Lazarus (Travie McCoy album)

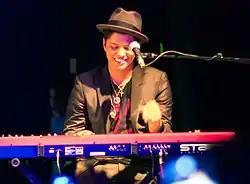
Bruno Mars wrote the lyrics to "Billionaire" while producing an album for the Sugababes in London.

McCoy drew from various lyrical inspirations on the album. The subject matter often deals with topics such as partying, personal insecurities, and overcoming grief. McCoy explained that the opening song "Dr. Feel Good" is about "escapism through music" and that it expresses how he felt about recovering from drug addiction and depression. "Superbad (11:34)" is about McCoy's experiences on the road, considering the song to be his "theme song". Bruno Mars came up with the lyrical concept for "Billionaire" during a trip to London in which he was given £250 ($350) by his record label to spend for 11 days. He found the amount of money to be insufficient, and explained "We were like, 'Is this the biggest mistake we've ever made? We thought we were broke in California; what are we going to do here?' So we've got no money, and I'm walking the streets and came up with, 'I wanna be a billionaire, so frickin' bad.'" With the song, McCoy intended to avoid "superficial" lyrics in the wake of an economic recession, and added "There's something to sing about here; if I was in the position to have a ridiculous amount of money, would I be selfish or selfless?’ I just took that concept and ran with it." "Need You" describes a situation in which a person wants to start a new relationship, but still needs time to heal.